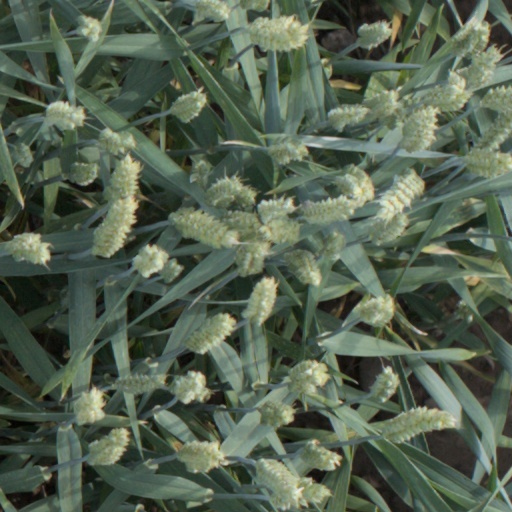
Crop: wheat